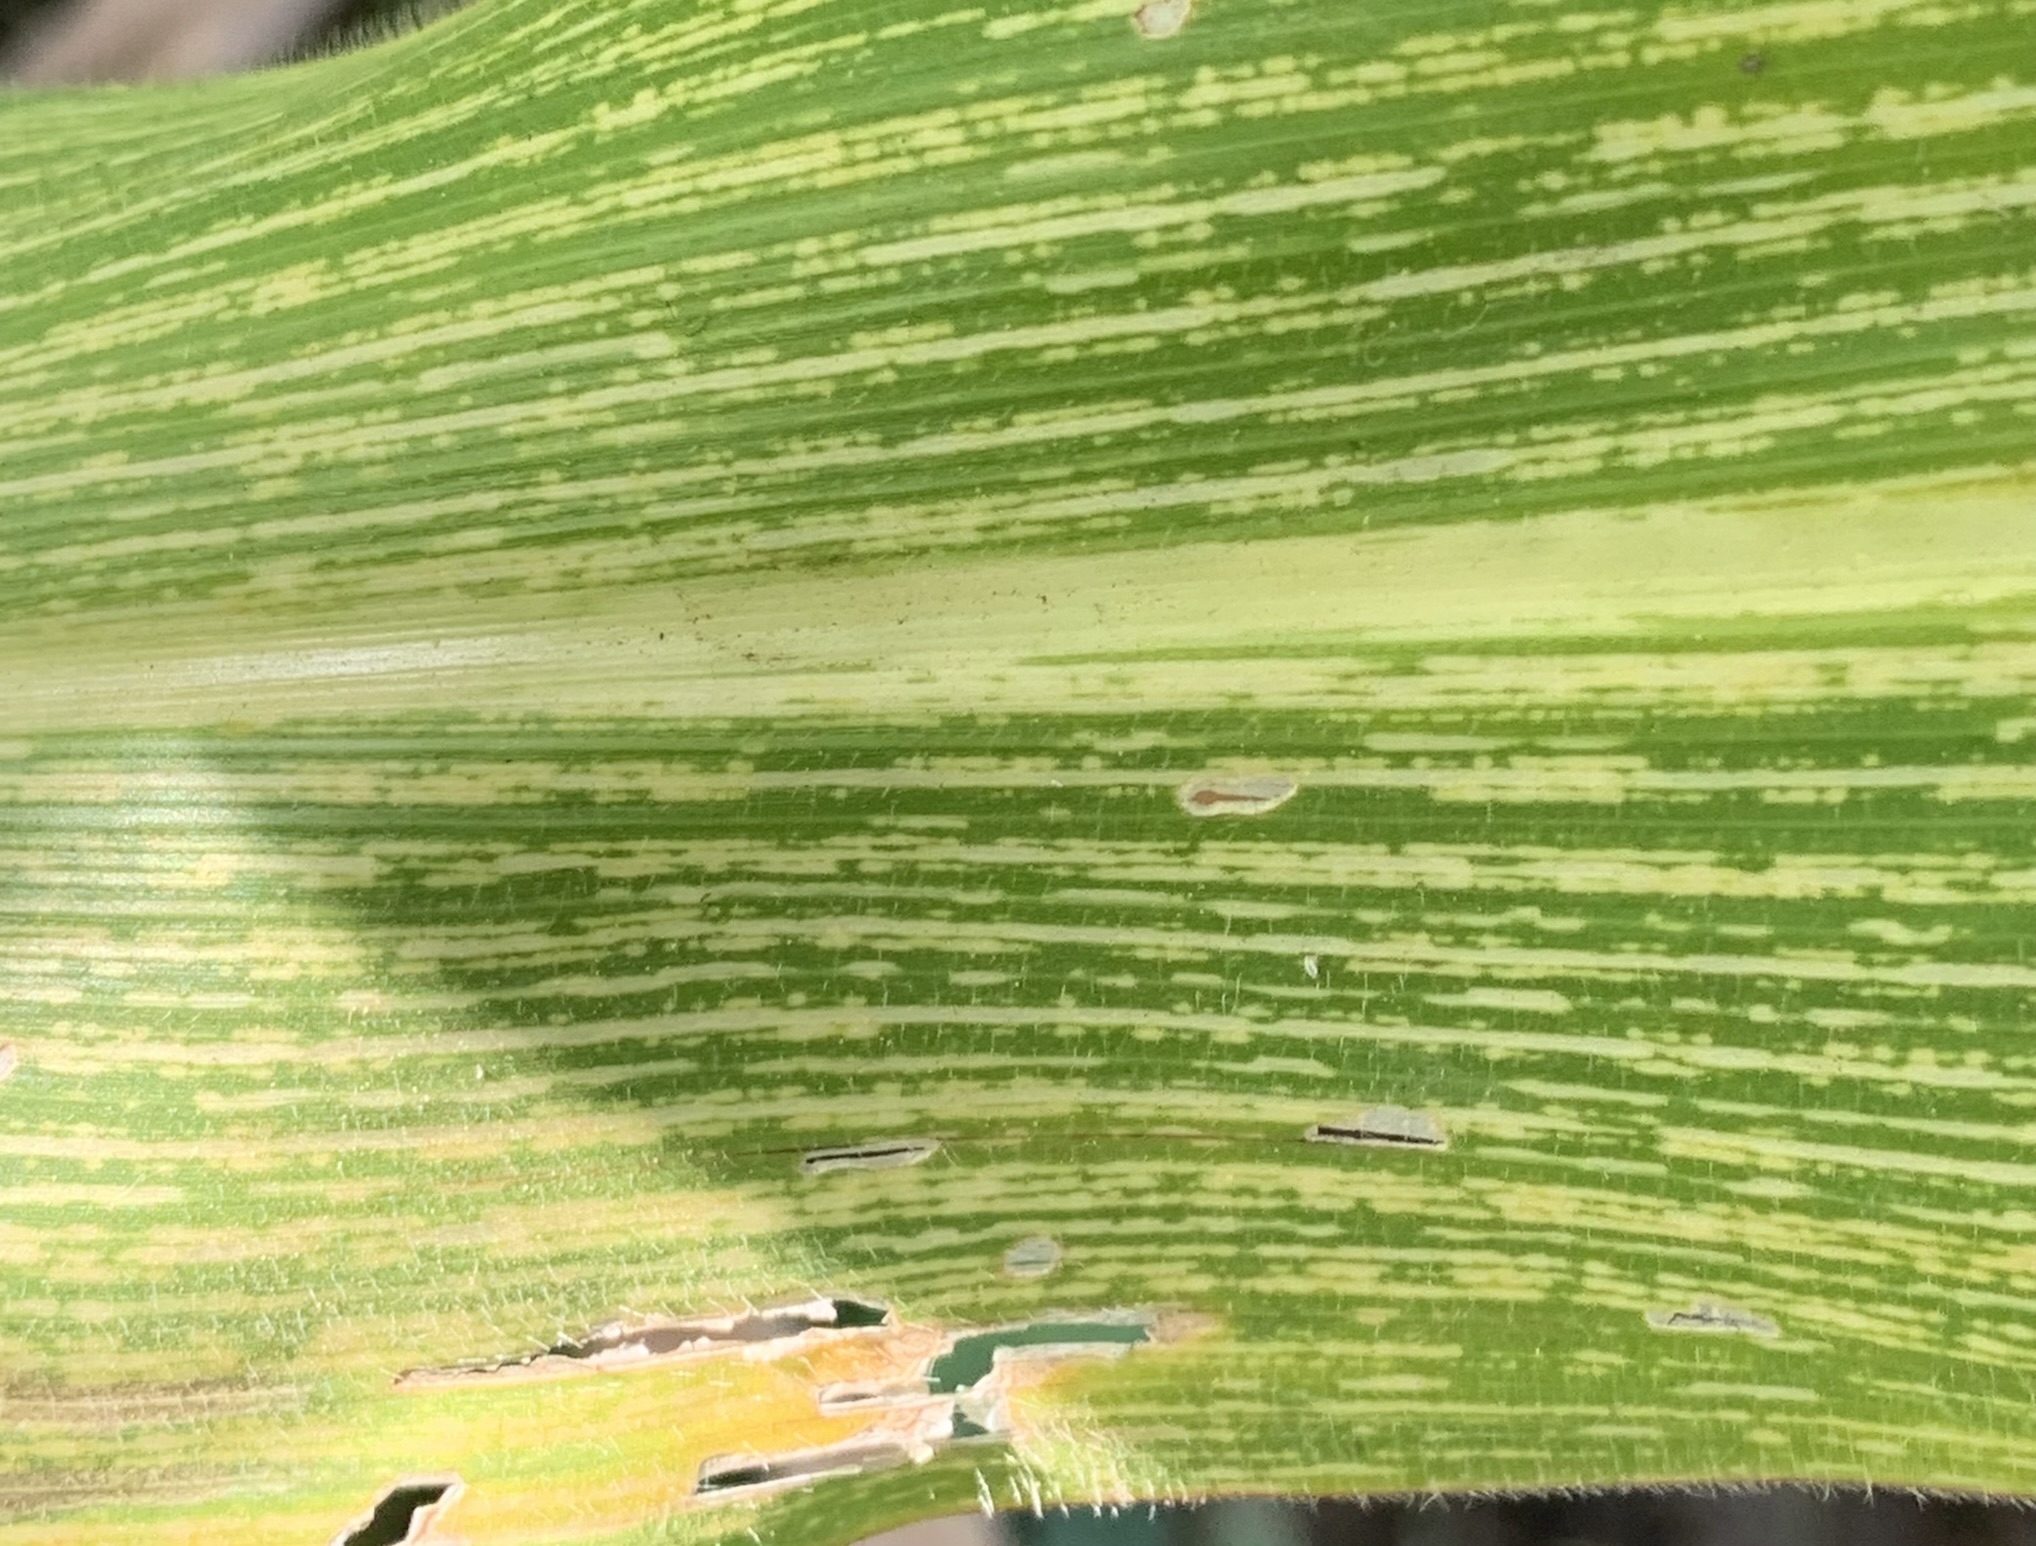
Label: MSV